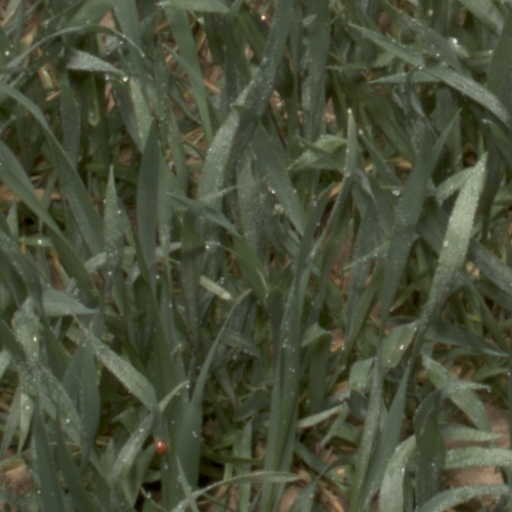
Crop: wheat